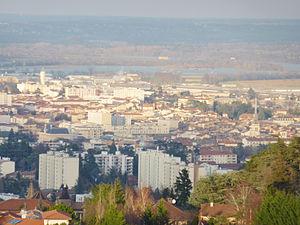
Vue lointaine de l'agglomération de Villefranche-sur-Saône.